Mérida (state)

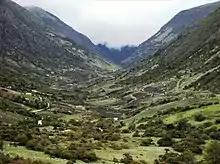
Gavidia Valley

Mérida is one of the states with the greatest geographical diversity, presenting different landscapes throughout its territory, with high areas above 4,000 m.a.s.l., medium areas with elevations around 900 and 1,600 m.a.s.l. and areas closer to sea level such as the so-called Southern Zone of the Lake below 200 m.a.s.l.